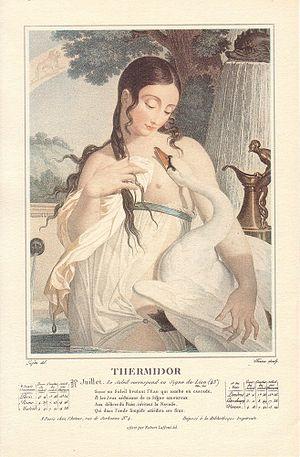
Le calendrier républicain, ou calendrier révolutionnaire français, est un calendrier créé pendant la Révolution française et utilisé de 1792 à 1806, ainsi que brièvement durant la Commune de Paris. Il entre en vigueur le 15 vendémiaire an II, mais débute le 1ᵉʳ vendémiaire an I, lendemain de la proclamation de l'abolition de la monarchie et de la naissance de la République, déclaré premier jour de l'« ère des Français ».
Salvatore Tresca est un dessinateur et graveur italien, ayant fait carrière en France.